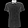
Label: Shirt